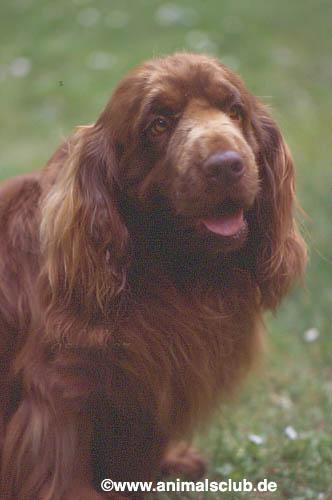
Sussex_spaniel